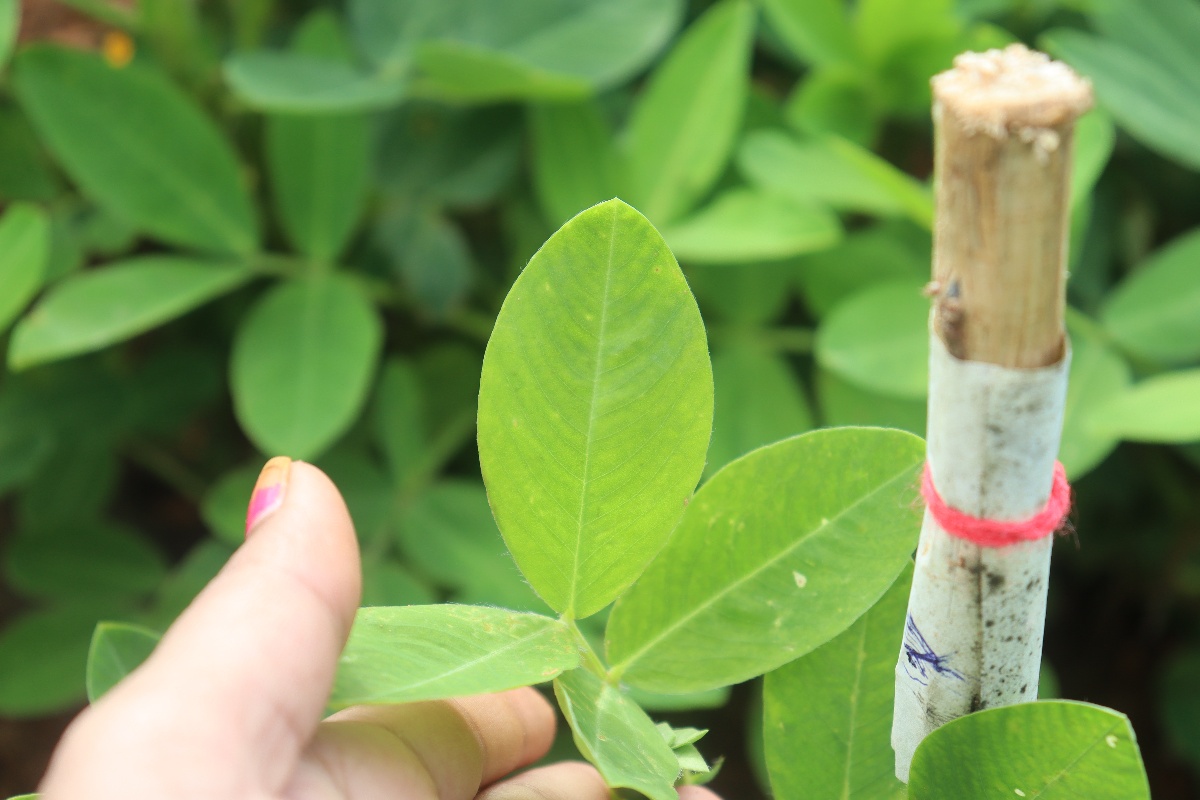
Label: healthy leaf